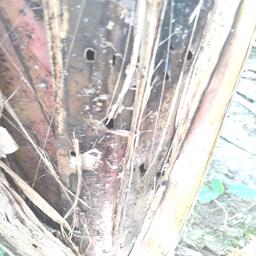
Label: BACTERIAL SOFT ROT